Iris pallida subsp. cengialti

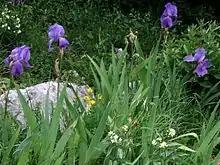
Iris pallida ssp. cengialti, seen in Slovenia

It is found in north east Italy, (within the region of Trentino, and Veneto) and (part of the former Yugoslavia), in Slovenia, (within the regions of Bohinj. and Istria).